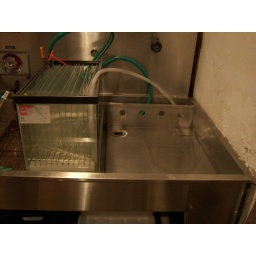
My fish tank print washer next to the built-in print bath in my print sink.